Transnistria

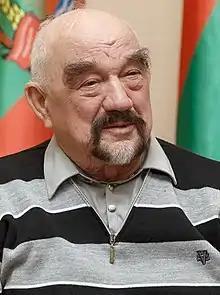
Igor Smirnov, first president of Transnistria from 1991 to 2011

In 1924, the Moldavian ASSR was proclaimed within the Ukrainian SSR. The ASSR included today's Transnistria and an area to the northeast around the city of Balta, but nothing from Bessarabia, which at the time formed part of the Kingdom of Romania. One of the reasons for the creation of the Moldavian ASSR was the desire of the Soviet Union at the time to eventually incorporate Bessarabia. On 28 June 1940, the USSR annexed Bessarabia and Northern Bukovina from Romania under the terms of the Molotov–Ribbentrop Pact, and on 2 August 1940 the Supreme Soviet of the USSR created the Moldavian SSR by combining part of the annexed territory with part of the former Moldavian ASSR roughly equivalent to present-day Transnistria.